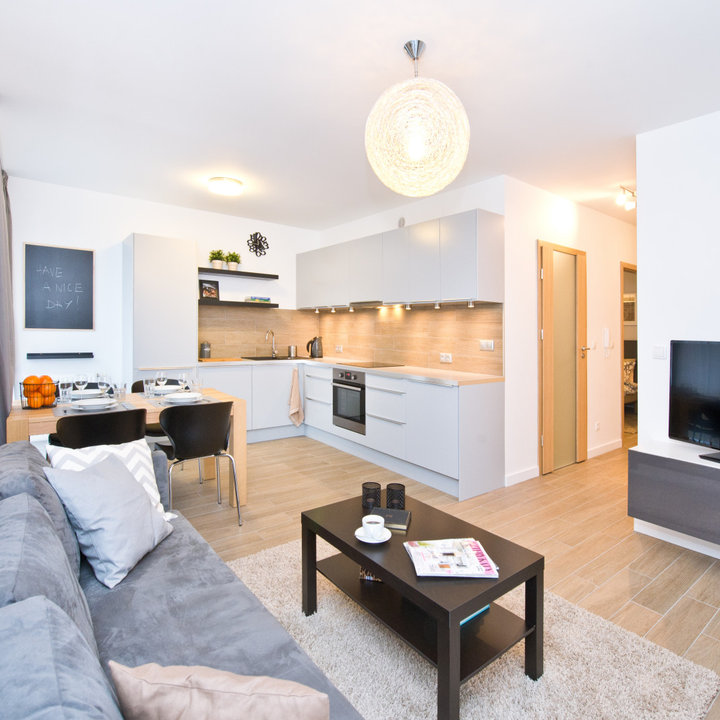
Style: Glamour